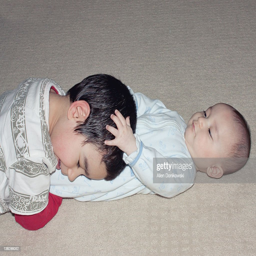
little boys , brothers , hugging each other on f